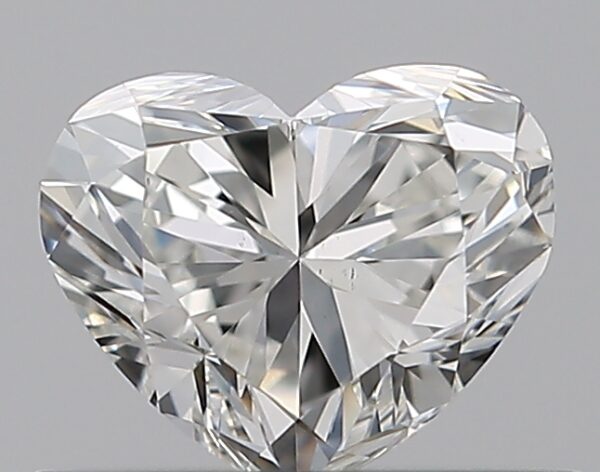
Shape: heart
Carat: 0.5
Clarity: VS1
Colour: I
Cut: VG
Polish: EX
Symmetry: VG
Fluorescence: N
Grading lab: GIA
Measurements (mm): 4.55 x 5.46 x 3.23